William R. Kirby Sr. House

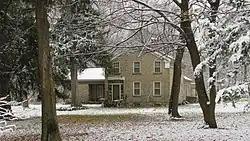

The William R. Kirby Sr. House (also known as the Kirby–Keefer House) is a private house located at 377 State Road in Hillsdale, Michigan. It was designated a Michigan State Historic Site in 1979 and listed on the National Register of Historic Places in 1982. It is one of the few early cobblestone houses extant in Michigan.